Colloidal crystal

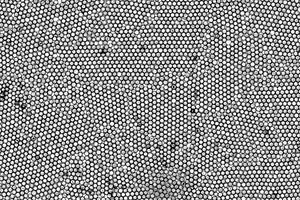
A collection of small 2D colloidal crystals with grain boundaries between them. Spherical glass particles (10 μm diameter) in water.

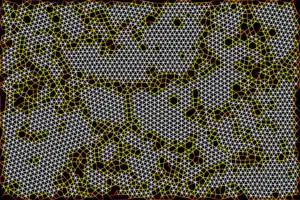
The connectivity of the crystals in the colloidal crystals above. Connections in white indicate that particle has six equally spaced neighbours and therefore forms part of a crystalline domain.

A colloidal crystal is a highly ordered array of particles which can be formed over a long range (to about a centimeter). Arrays such as this appear to be analogous to their atomic or molecular counterparts with proper scaling considerations. A good natural example of this phenomenon can be found in precious opal, where brilliant regions of pure spectral color result from close-packed domains of colloidal spheres of amorphous silicon dioxide, SiO (see above illustration). The spherical particles precipitate in highly siliceous pools and form highly ordered arrays after years of sedimentation and compression under hydrostatic and gravitational forces. The periodic arrays of spherical particles make similar arrays of interstitial voids, which act as a natural diffraction grating for light waves in photonic crystals, especially when the interstitial spacing is of the same order of magnitude as the incident lightwave.